History of opera

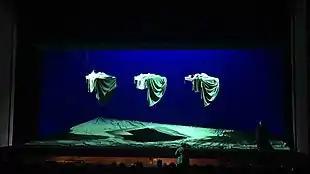
Performance of "A Midsummer Night's Dream" by Benjamin Britten, Peking Music Festival (2016)

In Guatemala, Italian opera was introduced in the early 19th century. In 1859 the Teatro Carrera, later called Nacional and, since 1886, Colón, was inaugurated. The first local opera was "La mora generosa" (1850), by José Escolástico Andrino. Already in the 20th century, Jesús Castillo ("Quiché Vinak", 1924) stood out.